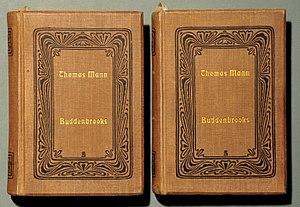
Les Buddenbrook, sous-titré Le déclin d'une famille est un roman de Thomas Mann paru en 1901.